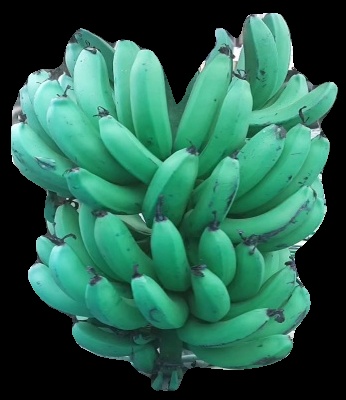
Variety: pachbale
Grade: grade3